Woman with Birthmark

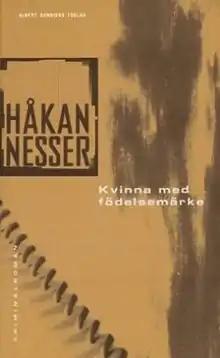
First edition (Swedish)

Woman with Birthmark ("Kvinna med födelsemärke") is a 1996 novel by Håkan Nesser, which won the Best Swedish Crime Novel Award in the same year. The English translation was published in 2009.